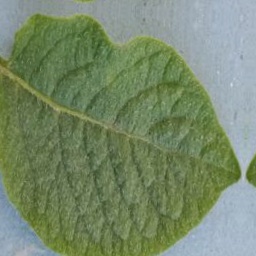
Etiqueta: Sana